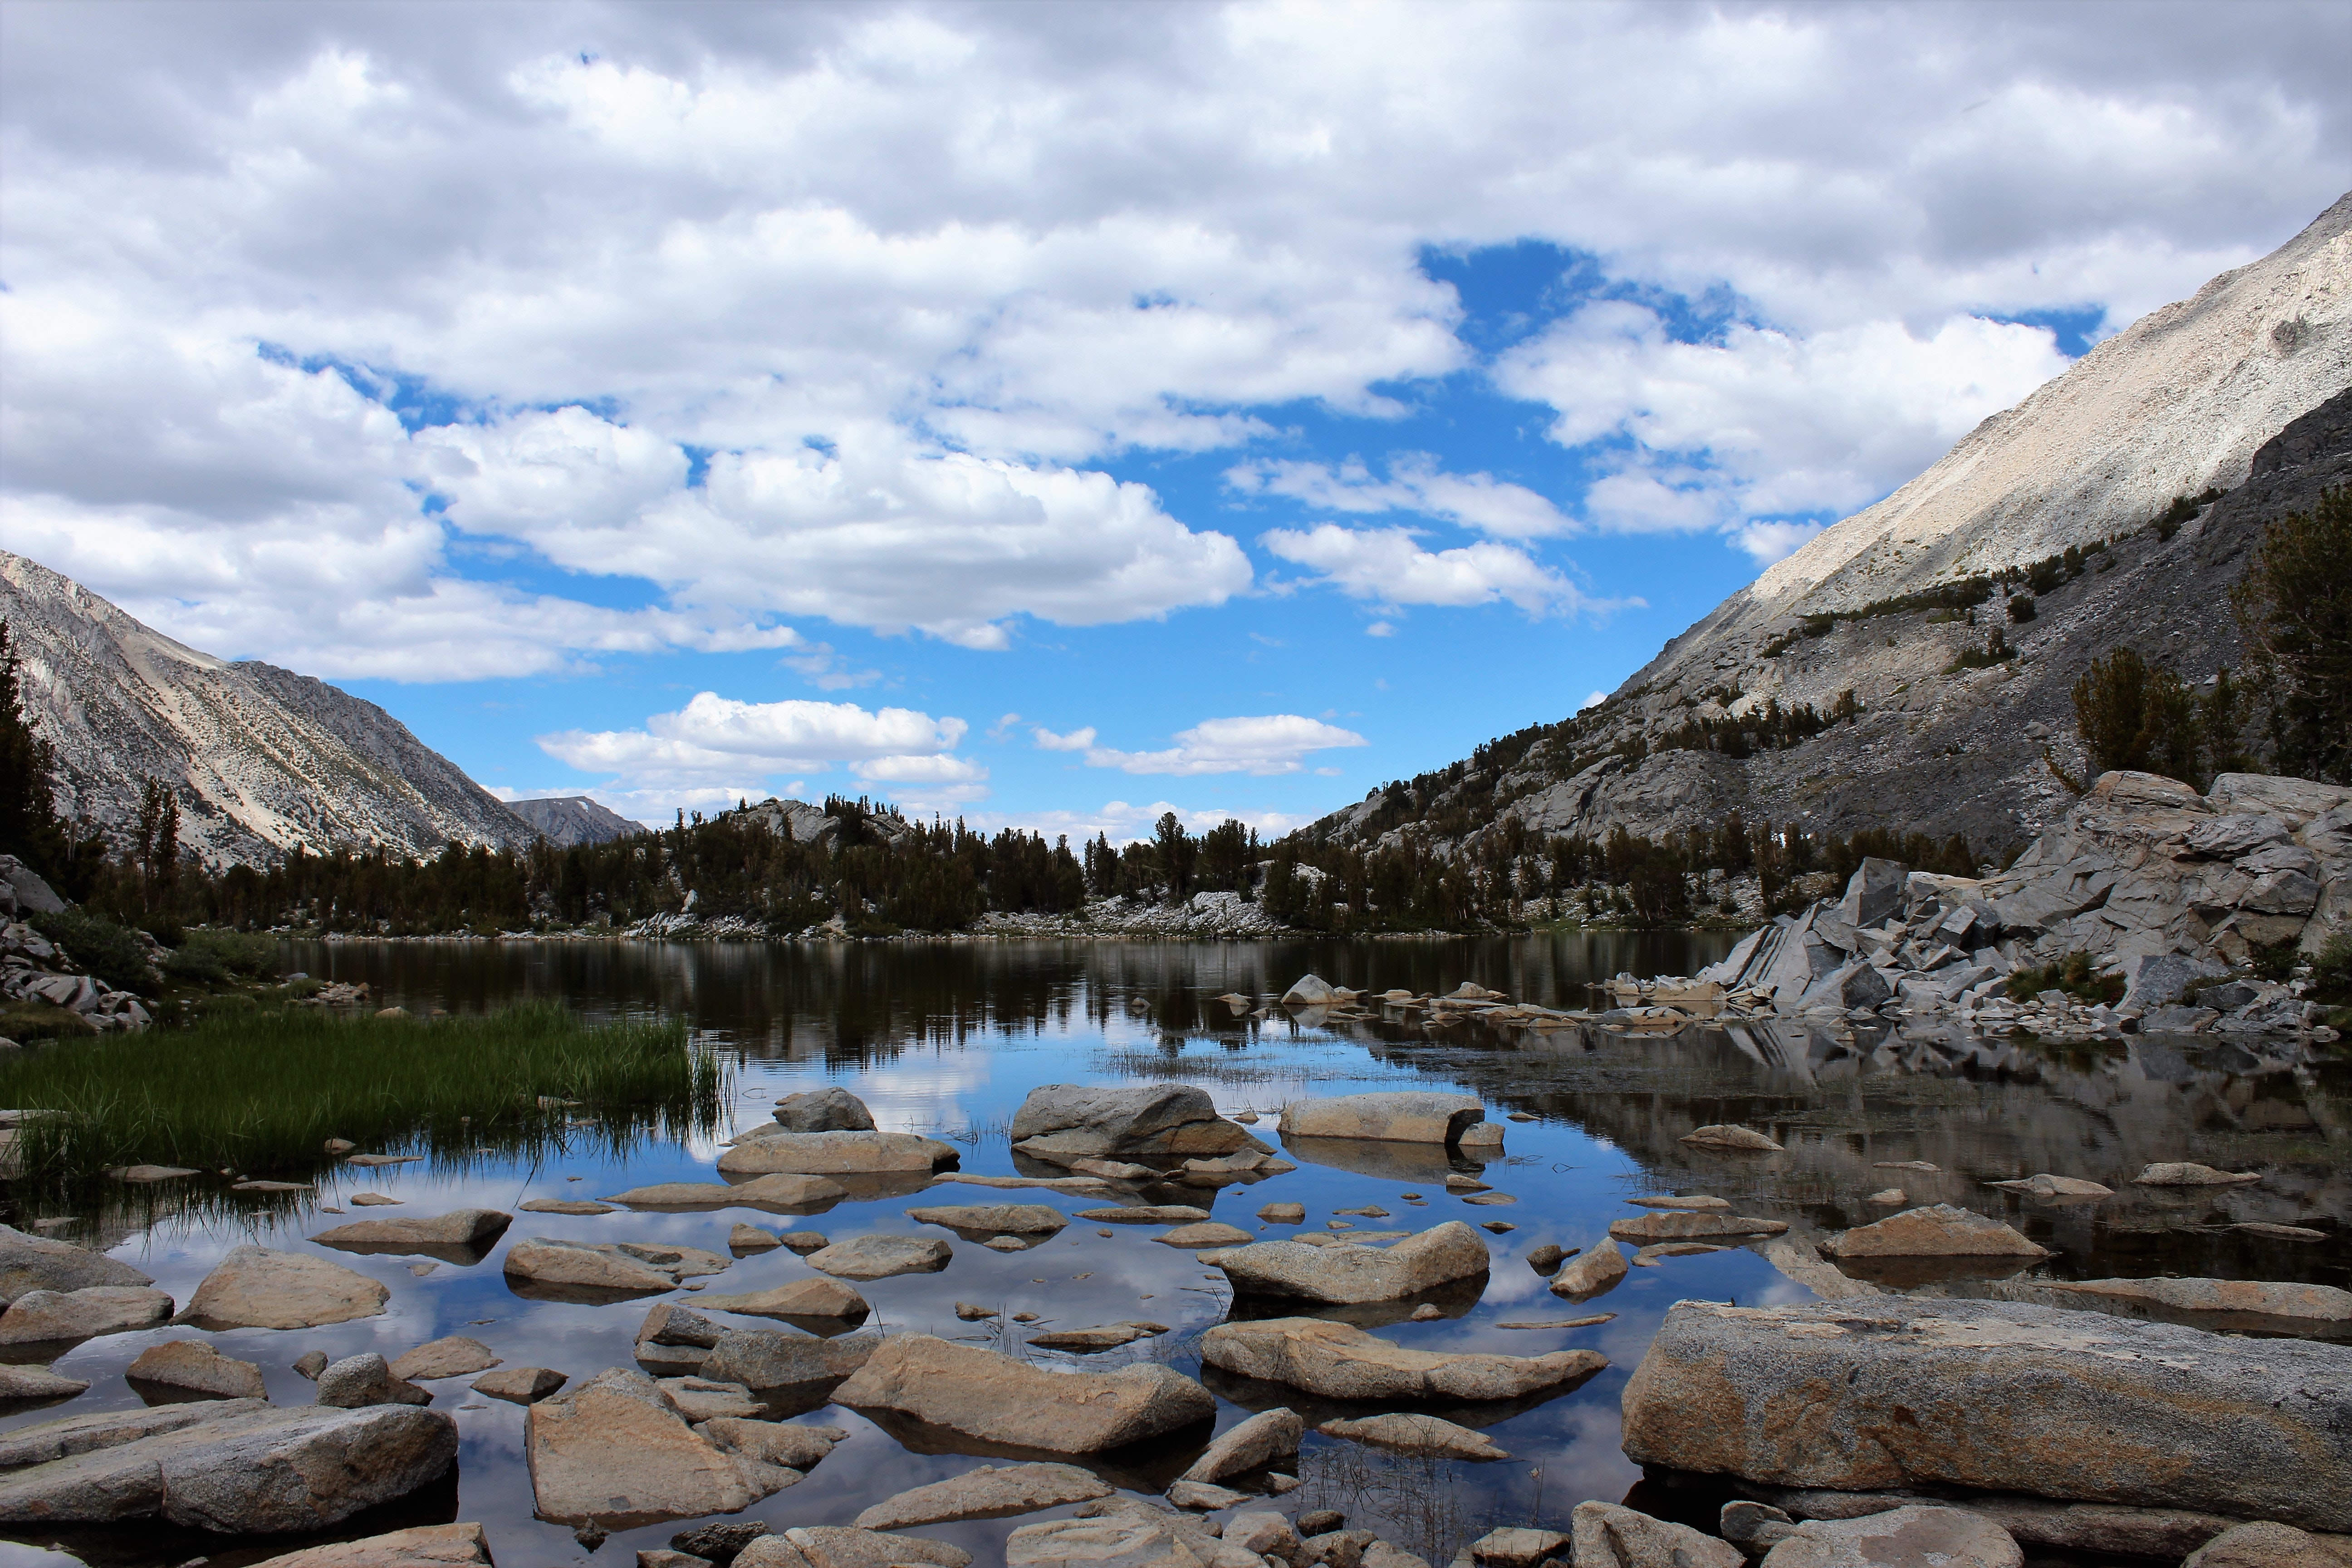
body of water, natural landscape, nature, mountainous landforms, mountain, wilderness, water, sky, water resources, tarn, rock, reflection, mountain river, lake, watercourse, highland, river, fell, tree, national park, landscape, cloud, hill, valley, stream, bank, mountain range, geology, lake district, formation, loch, creek, ridge